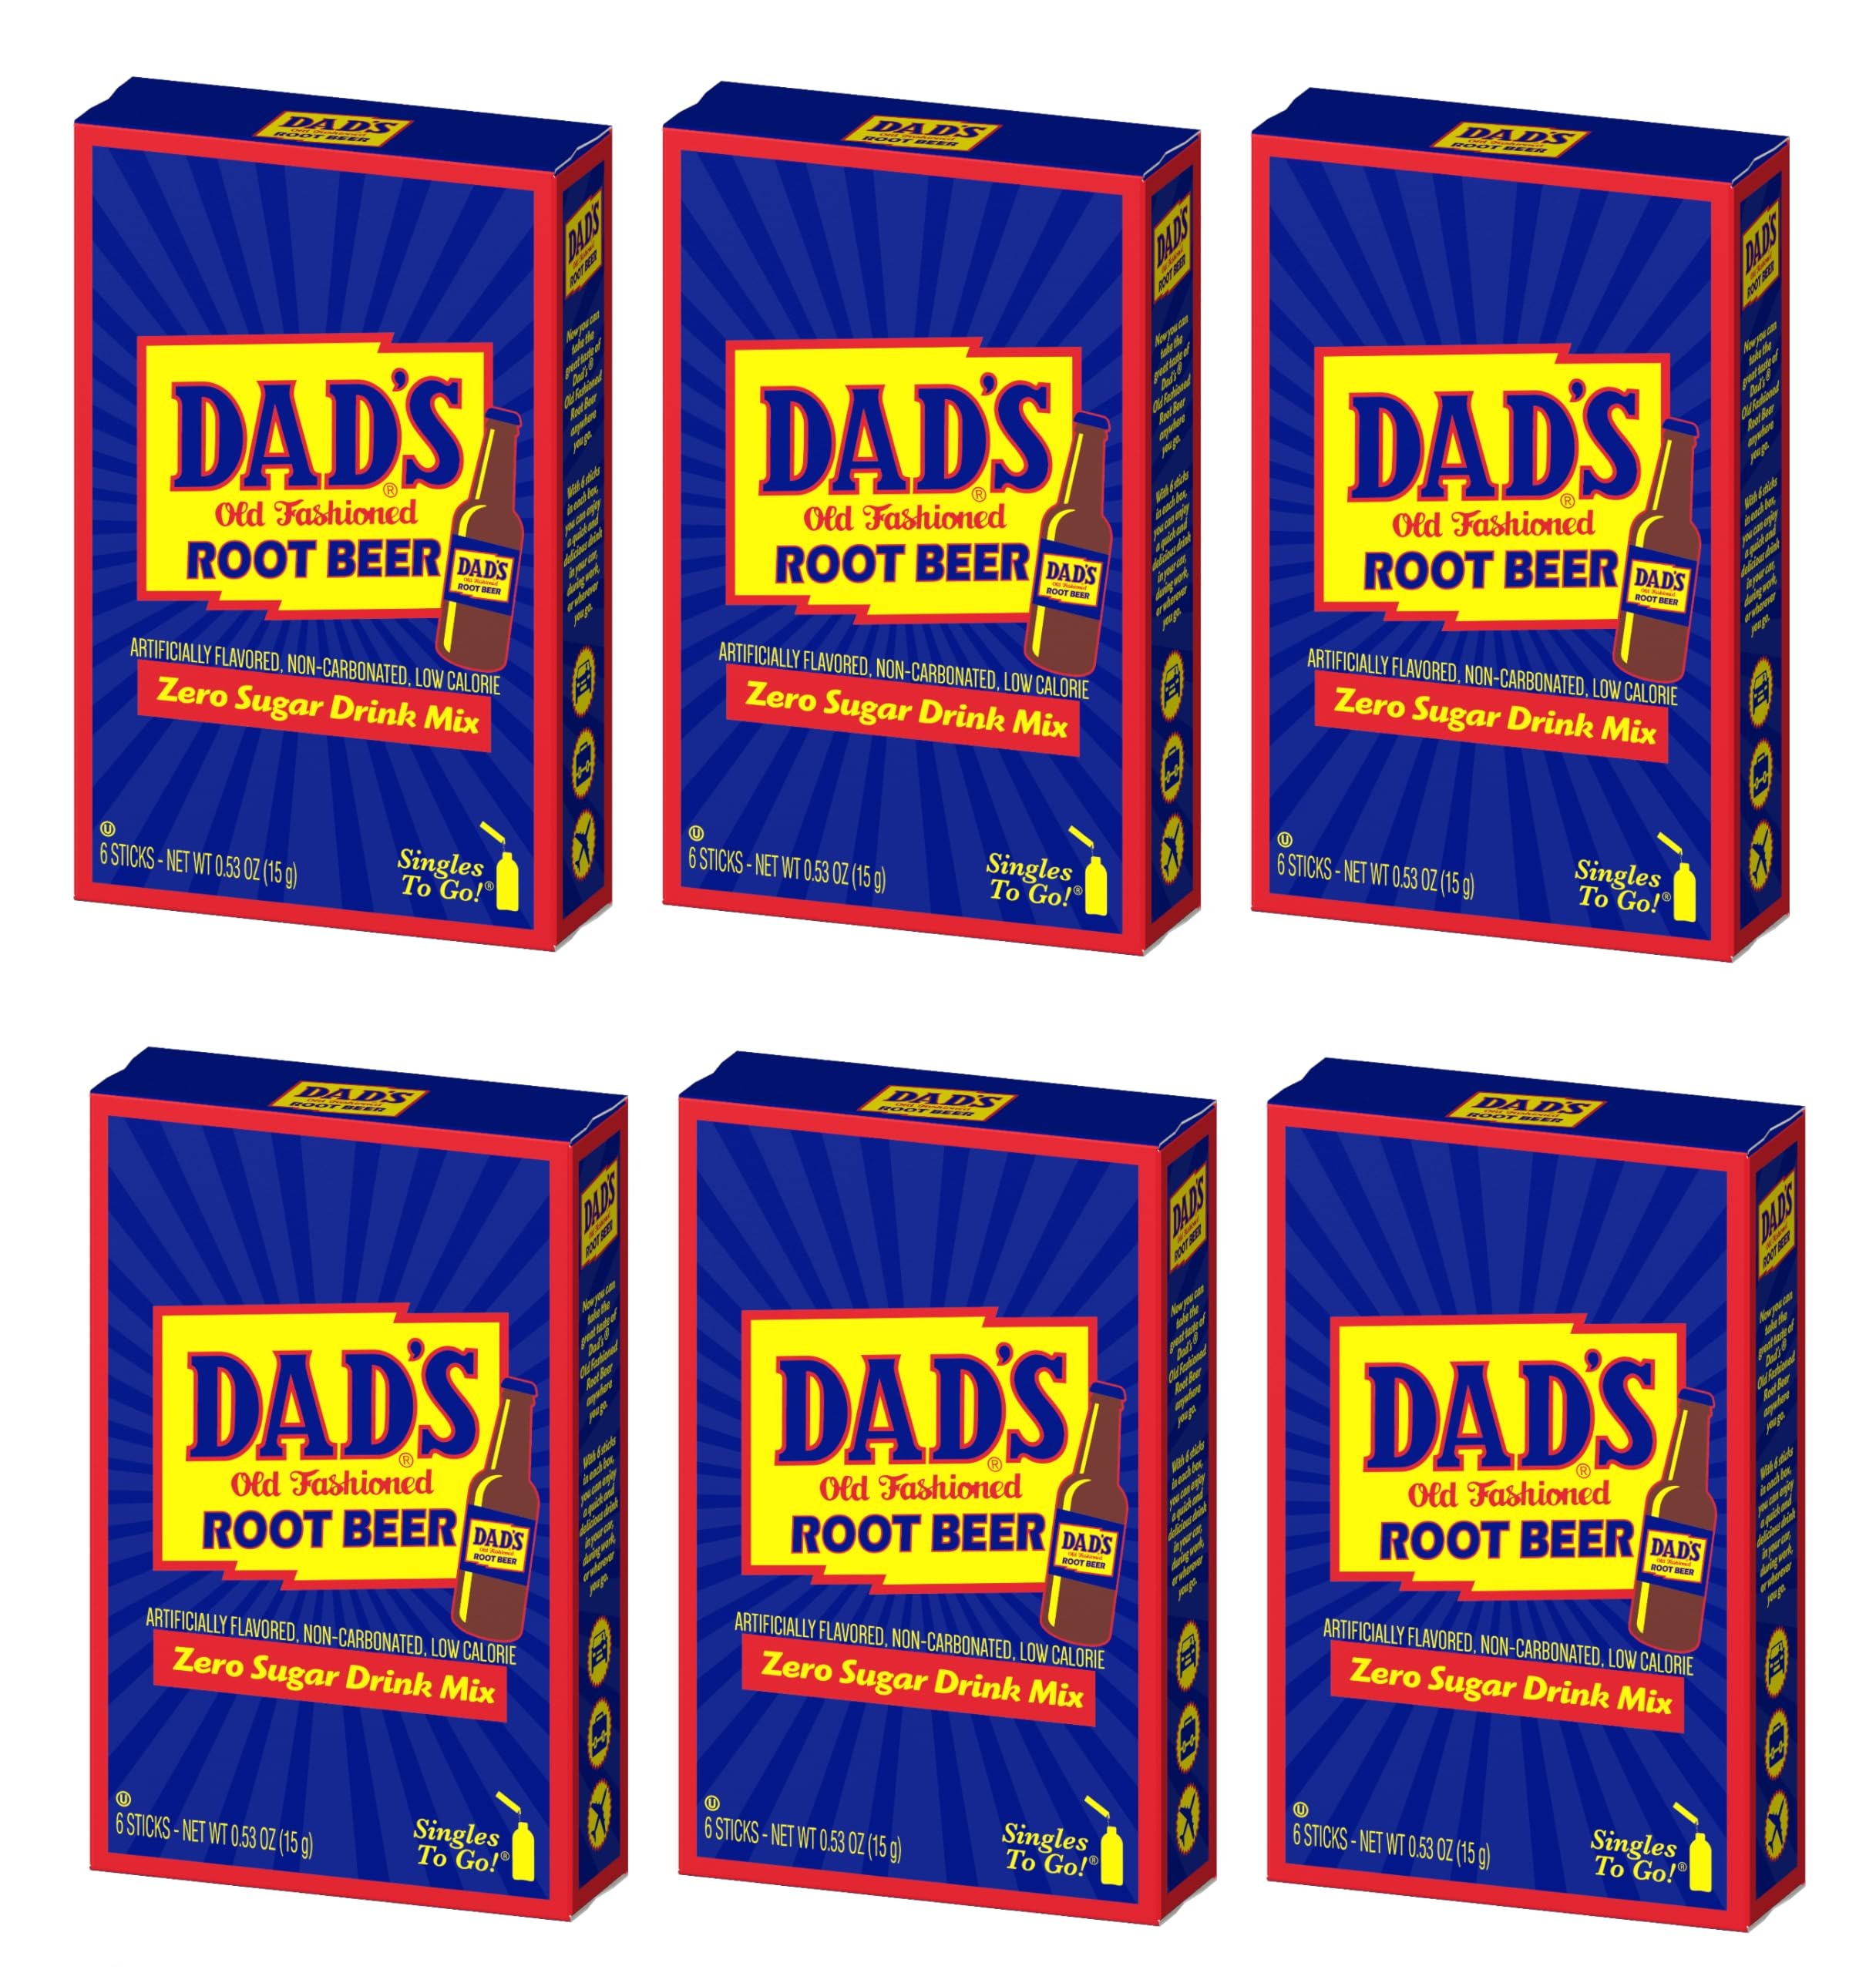
Item Name: SINGLES TO GO! Dad's Old Fashioned Root Beer - Sugar Free Powdered Drink Mix - 6 Boxes with 6 Sticks Per Box - 36 Total Packets - Low Calorie - 0.53 Ounce (Pack of 6)
Bullet Point 1: Enjoy the classic taste of Dad's Old Fashioned Root Beer in a convenient, sugar-free packet! Each box contains 6 single-serve sticks to mix with water for a delicious and refreshing drink on-the-go. Perfect for those watching their sugar intake without sacrificing flavor.
Bullet Point 2: Indulge in the timeless flavor of Dad's Old Fashioned Root Beer with these Singles To Go! Each box comes with 6 individual packets, making it easy to enjoy this beloved drink anytime, anywhere. And with its sugar-free formula, you can have guilt-free sips every time.
Bullet Point 3: Take the iconic taste of Dad's Old Fashioned Root Beer wherever you go with these Singles To Go! Simply mix one stick with water for an instant burst of old fashioned goodness. With zero sugar and only a fraction of the calories, you can relish every sip without any guilt.
Bullet Point 4: Craving for that classic root beer taste? Look no further than Dad's Old Fashioned Root Beer Singles To Go! Conveniently packed in individual sticks, they make it easy to enjoy this favorite soft drink while on-the-go. Plus, they're completely sugar-free so you can savor without worry.
Bullet Point 5: Enjoy the nostalgic flavor of Dad's Old Fashioned Root Beer anytime, anywhere with these convenient Singles To Go packets! Each box includes 6 individual sticks that easily mix into water for an instant thirst-quenching experience. And with its sugar-free formula, it's a treat that everyone can enjoy guilt-free.
Product Description: Get the classic taste of Dad's Old Fashioned Root Beer on the go with our Sugar Free Singles To Go Powder Drink Mix. Each box contains 6 easy-to-use sticks, making it perfect for on-the-go or to enjoy at home. Our sugar free powder drink mix combines the nostalgic flavor of Dad's Root Beer with the convenience of single serving packs. No need to worry about carrying cans or bottles, simply mix one stick of our powder drink mix with 16-20 ounces of water and enjoy a delicious, sugar free root beer drink anytime, anywhere. But don't let the sugar free label fool you, our drink mix still packs a flavor punch. Made with real root beer flavor and no added sugar, you can indulge in the classic taste of Dad's Root Beer without the guilt. It's a perfect option for those watching their sugar intake or for those who just prefer a sugar free option. Our Singles To Go Powder Drink Mix is also a great alternative to plain water, especially for those who struggle to drink enough throughout the day. With the familiar and satisfying taste of Dad's Root Beer, you'll be reaching for our powder drink mix instead of sugary sodas and juices. Each stick is also portable and easy to store, making it a great option for travel, school lunches, or the office. Plus, our drink mix is gluten free and contains only 5 calories per serving, so you can enjoy it guilt-free. Upgrade your plain water routine and quench your thirst with Dad's Old Fashioned Root Beer Singles To Go Sugar Free Powder Drink Mix. With 6 sticks per box, you'll always have a tasty and convenient drink option at your fingertips. So why wait? Grab a box today and enjoy the classic taste of Dad's Root Beer anytime, anywhere.
Value: 3.18
Unit: Ounce

Price: 15.8